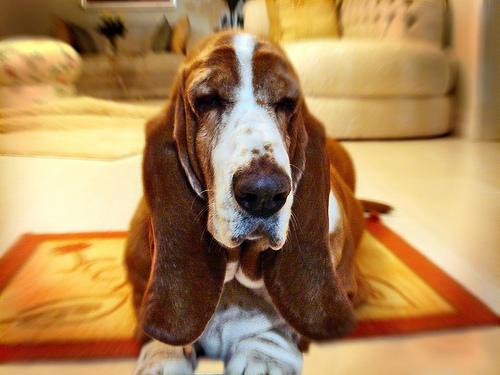
Breed: basset hound